Man Mohan Singh (pilot)

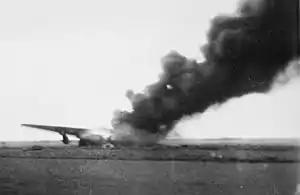
Aftermath of the Japanese attack on Broome.

Singh joined the Indian Air Force Volunteer Reserve as a pilot officer at the onset of the Second World War. He was one of the 24 Indian pilots seconded to England for training and action, where he was affectionately referred to by colleagues as "Chacha Man Mohan Singh" (uncle).